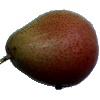
Label: Pear Forelle 1